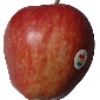
Label: Apple Red 1